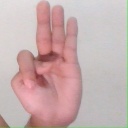
अक्षर: भ